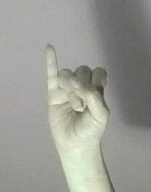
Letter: meem